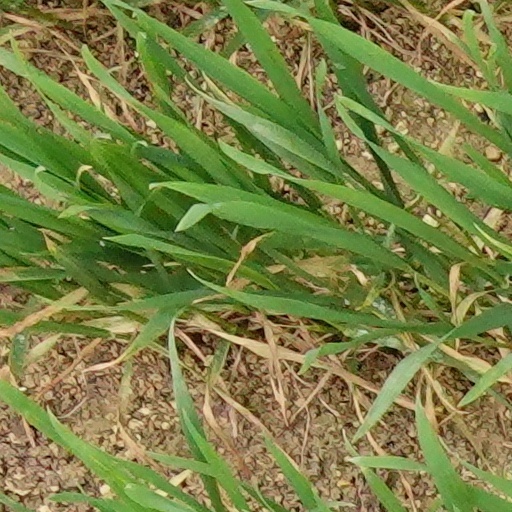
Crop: wheat